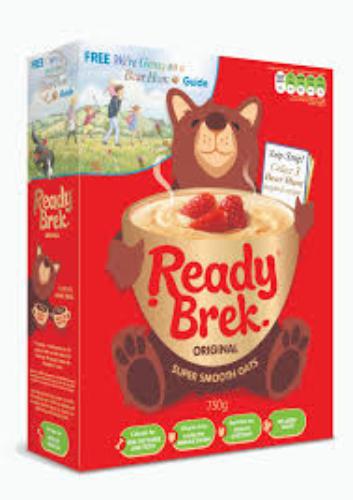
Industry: Food